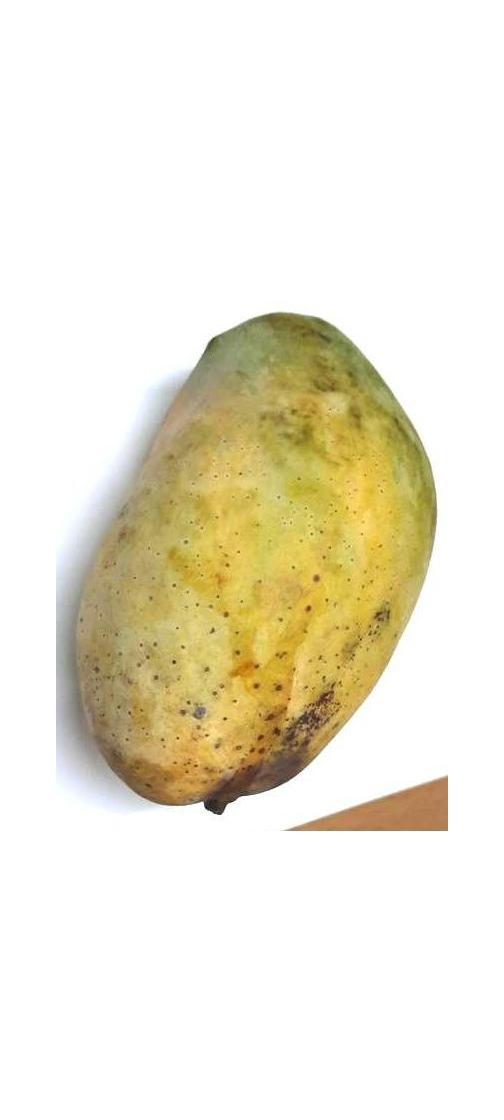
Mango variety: Fazli Classic